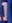
Number: 1